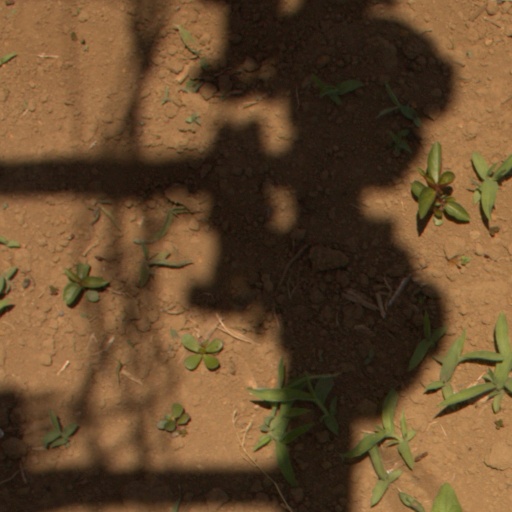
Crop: Jerusalem artichoke